Walter Koch (politician)

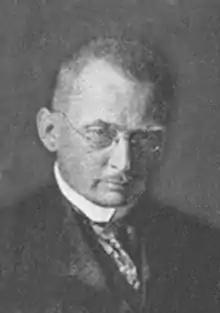
Walter Koch

Walter Franz Koch (18 May 1870 – 26 December 1947) was a Saxon and German diplomat, lawyer and politician for the liberal German People's Party, who served as Saxon Minister of State for the Interior, Saxon Ambassador to Prague and Berlin, and finally as German Ambassador to Prague.